Describe the emotion expressed in this image:  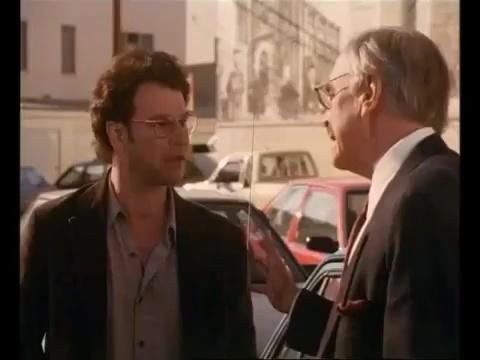
This person displays Pain, valence and arousal with low intensity.